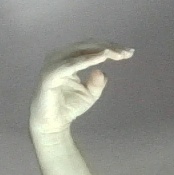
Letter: jeem